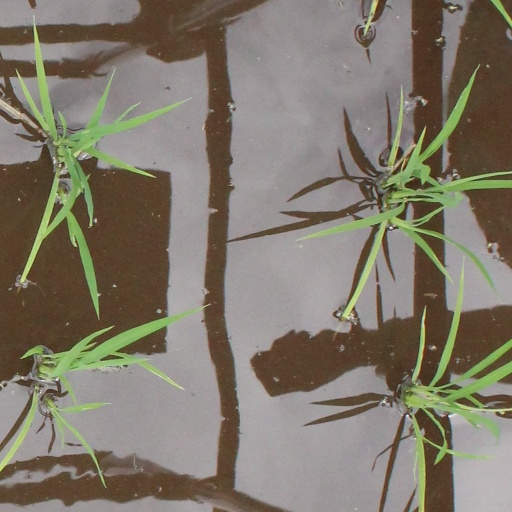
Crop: rice